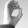
ASL letter: O